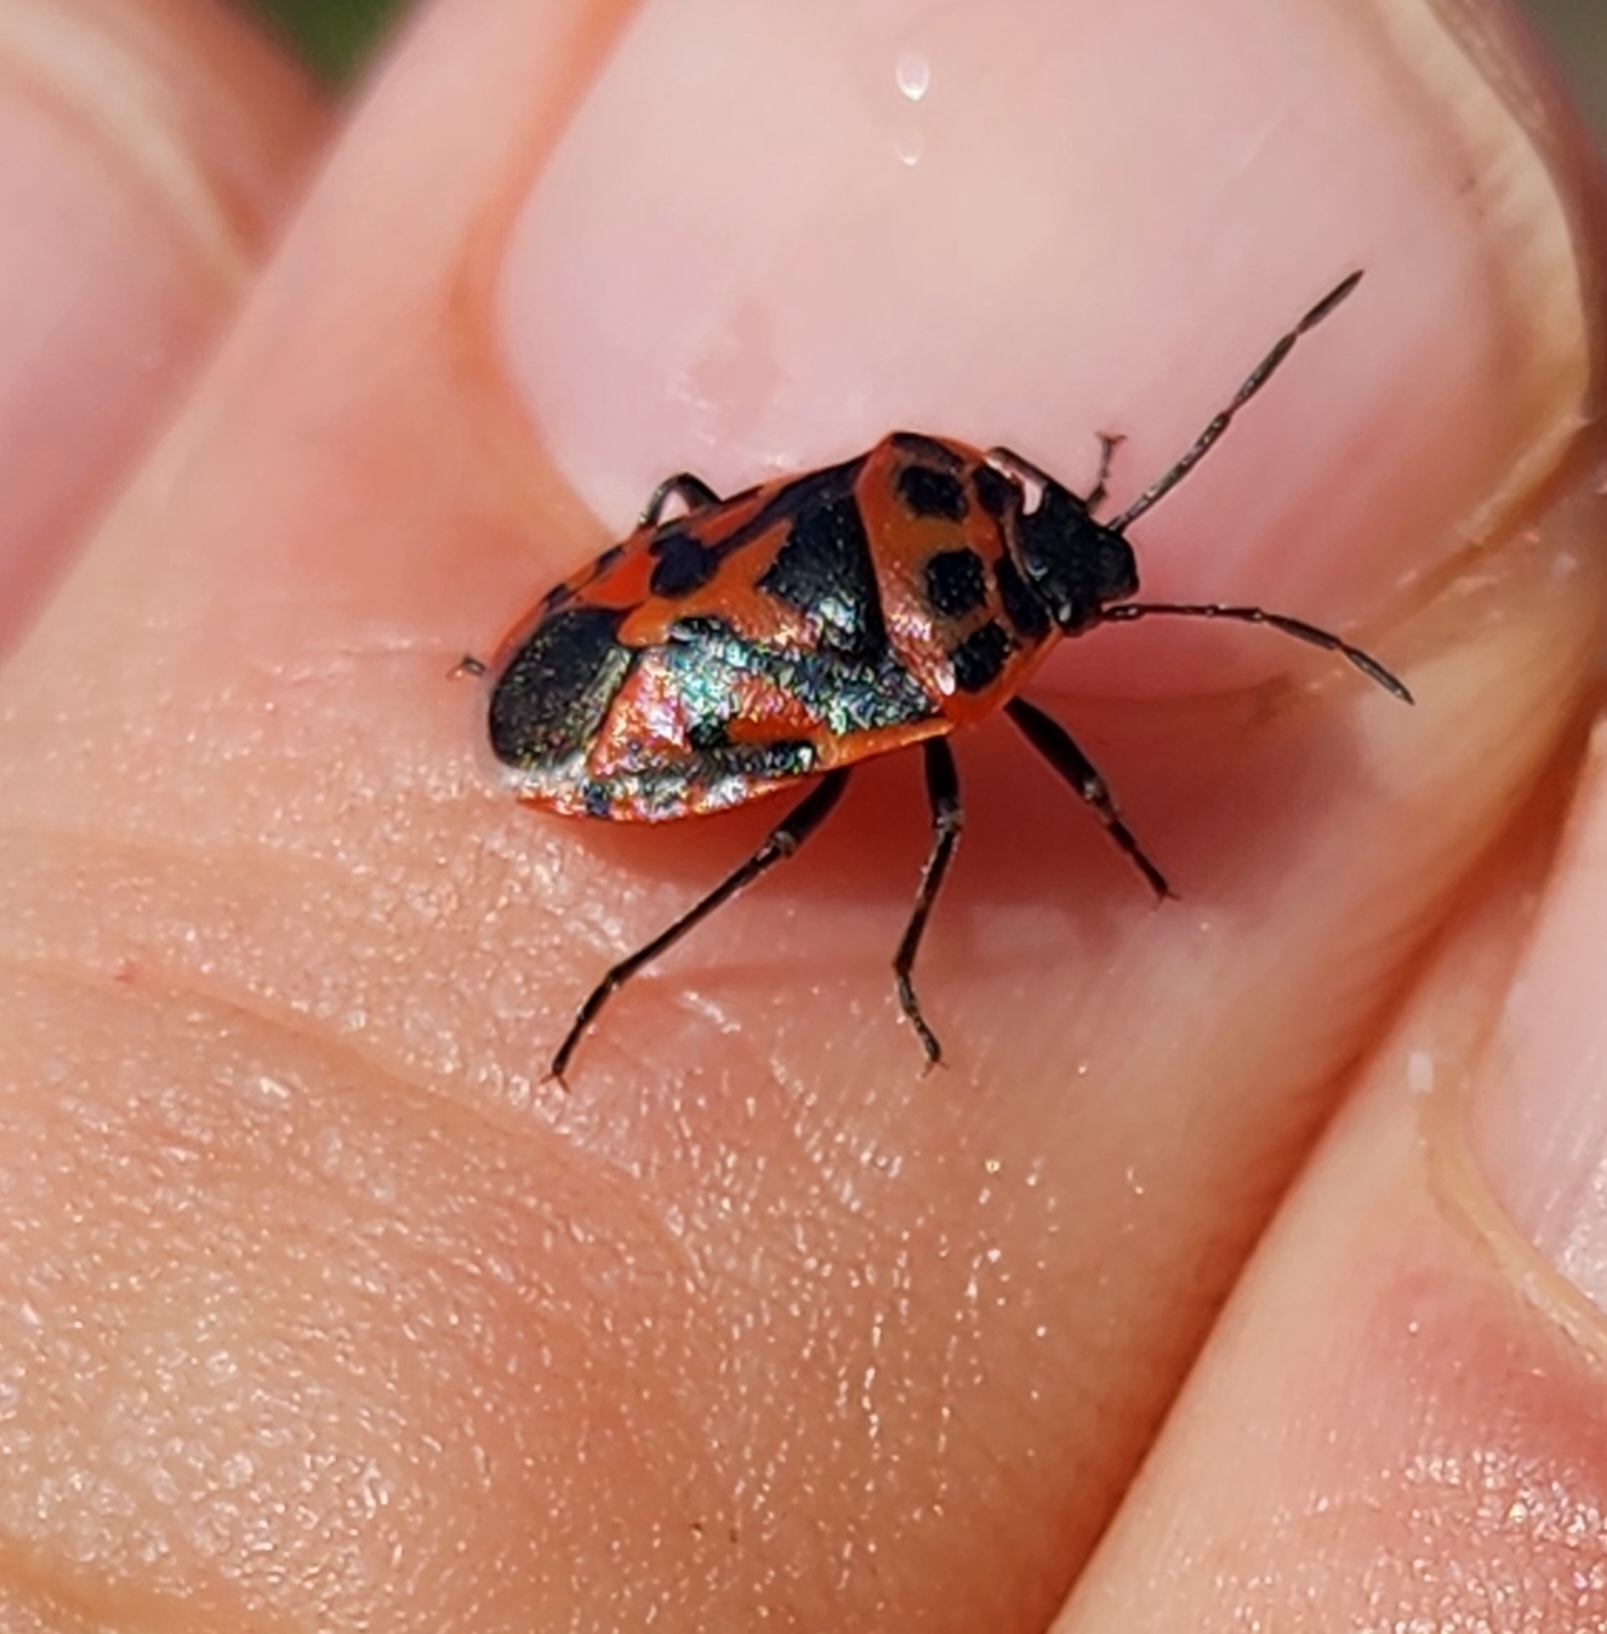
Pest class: stink_bug